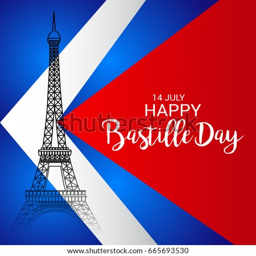
vector illustration of a banner for holiday .